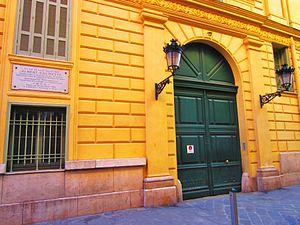
Maison albert calmette Nice
Albert Calmette est un médecin et bactériologiste militaire français, né le 12 juillet 1863 à Nice et mort le 29 octobre 1933 à Paris. Sa renommée tient à la mise au point entre 1904 et 1928, avec Camille Guérin, de la vaccination contre la tuberculose grâce au BCG.